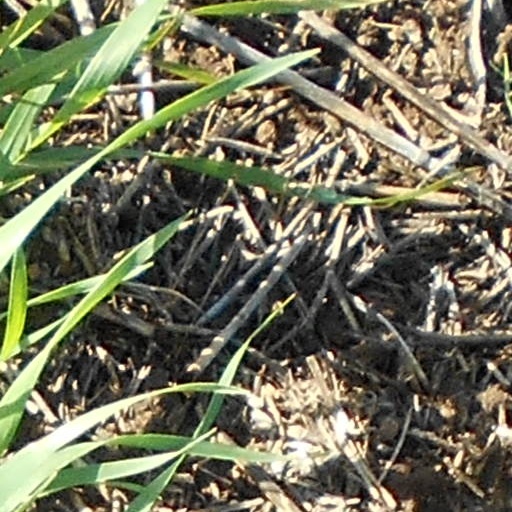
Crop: wheat